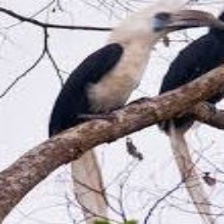
Species: WHITE CRESTED HORNBILL
Scientific name: TROPICRANUS ALBOCRISTATUS
ImageNet parent category: hornbill